Treehouse of Horror XXII

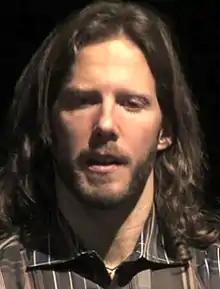
Aron Ralston guest starred in the opening segment, which was a parody of his biographical film "127 Hours".

"Treehouse of Horror XXII" was written by Carolyn Omine and directed by Matthew Faughnan.